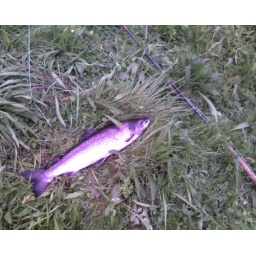
Coloured cock fish - caught on Greenbank in high water